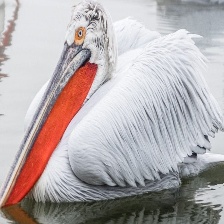
Species: DALMATIAN PELICAN
Scientific name: PELECANUS CRISPUS